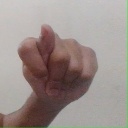
अक्षर: ट